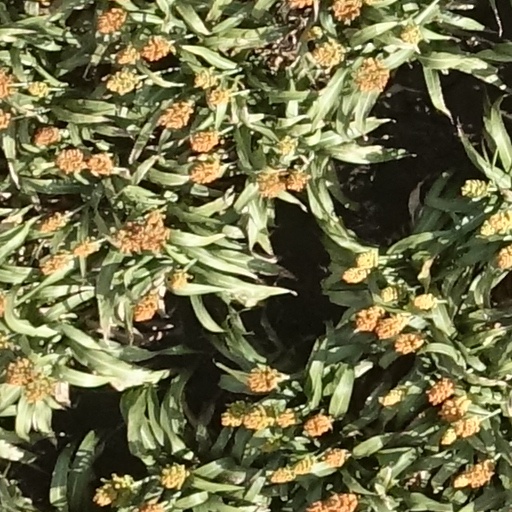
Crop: sorghum